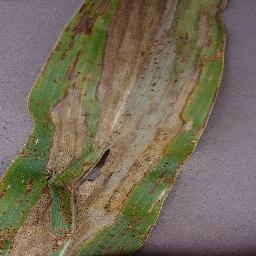
Label: Corn___Northern_Leaf_Blight